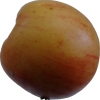
Label: apple